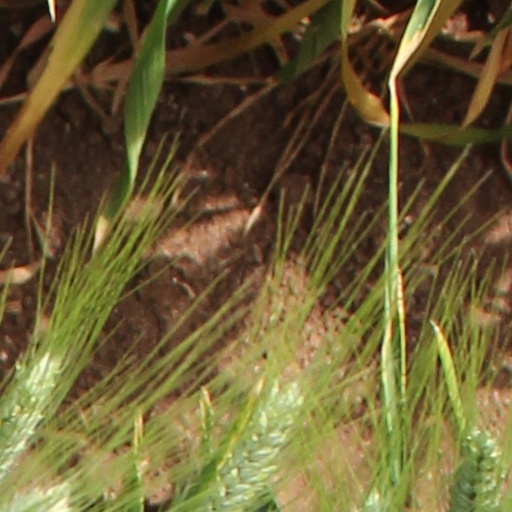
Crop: wheat